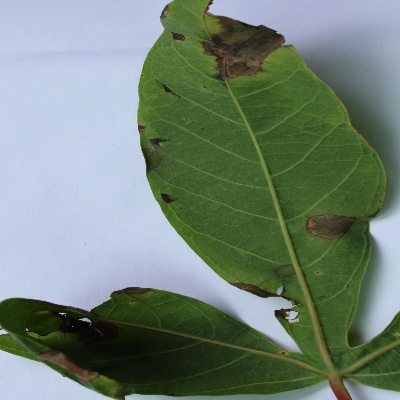
Crop: Cassava
Condition: brown spot